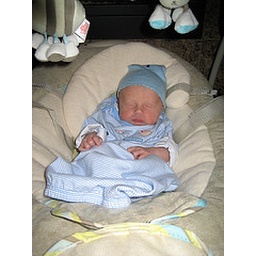
sleeping in blue outfit